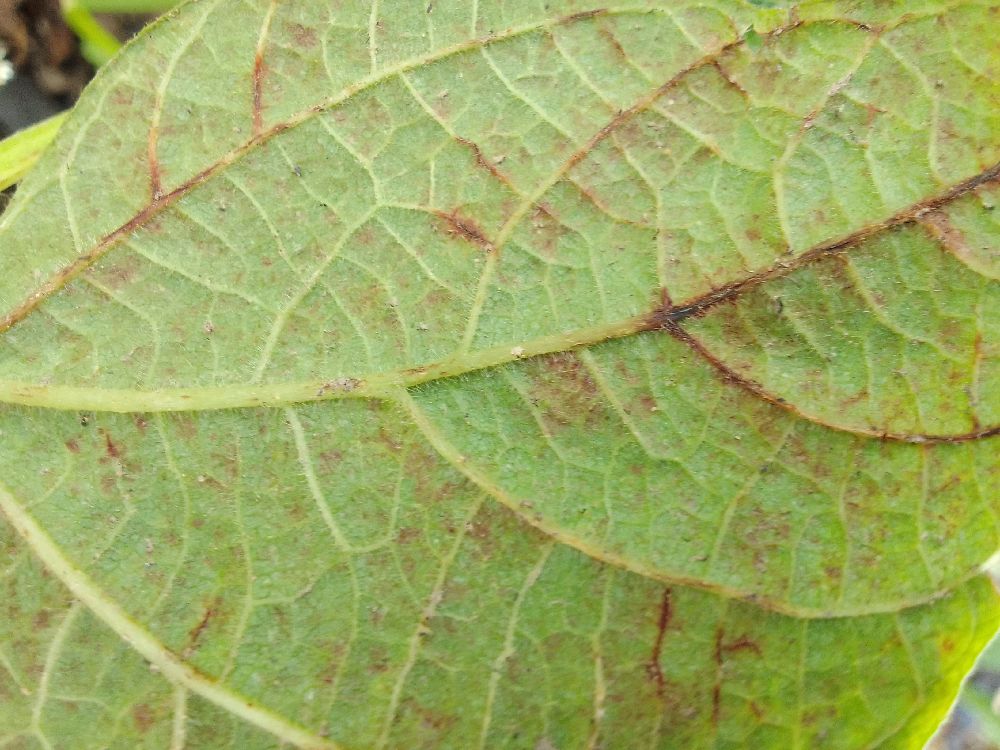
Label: anthracnose